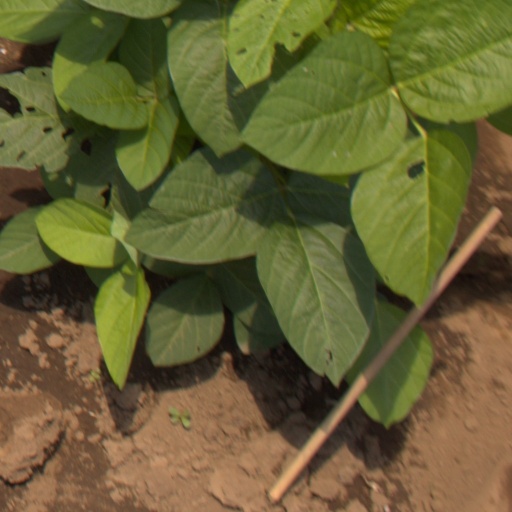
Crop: soybean